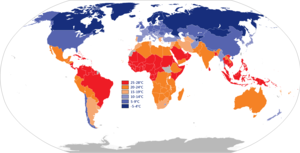
La liste des pays par température moyenne classe les pays du monde en fonction de leur température moyenne en degrés celsius. La température moyenne est calculée en faisant chaque jour la moyenne entre les maximales et minimales.